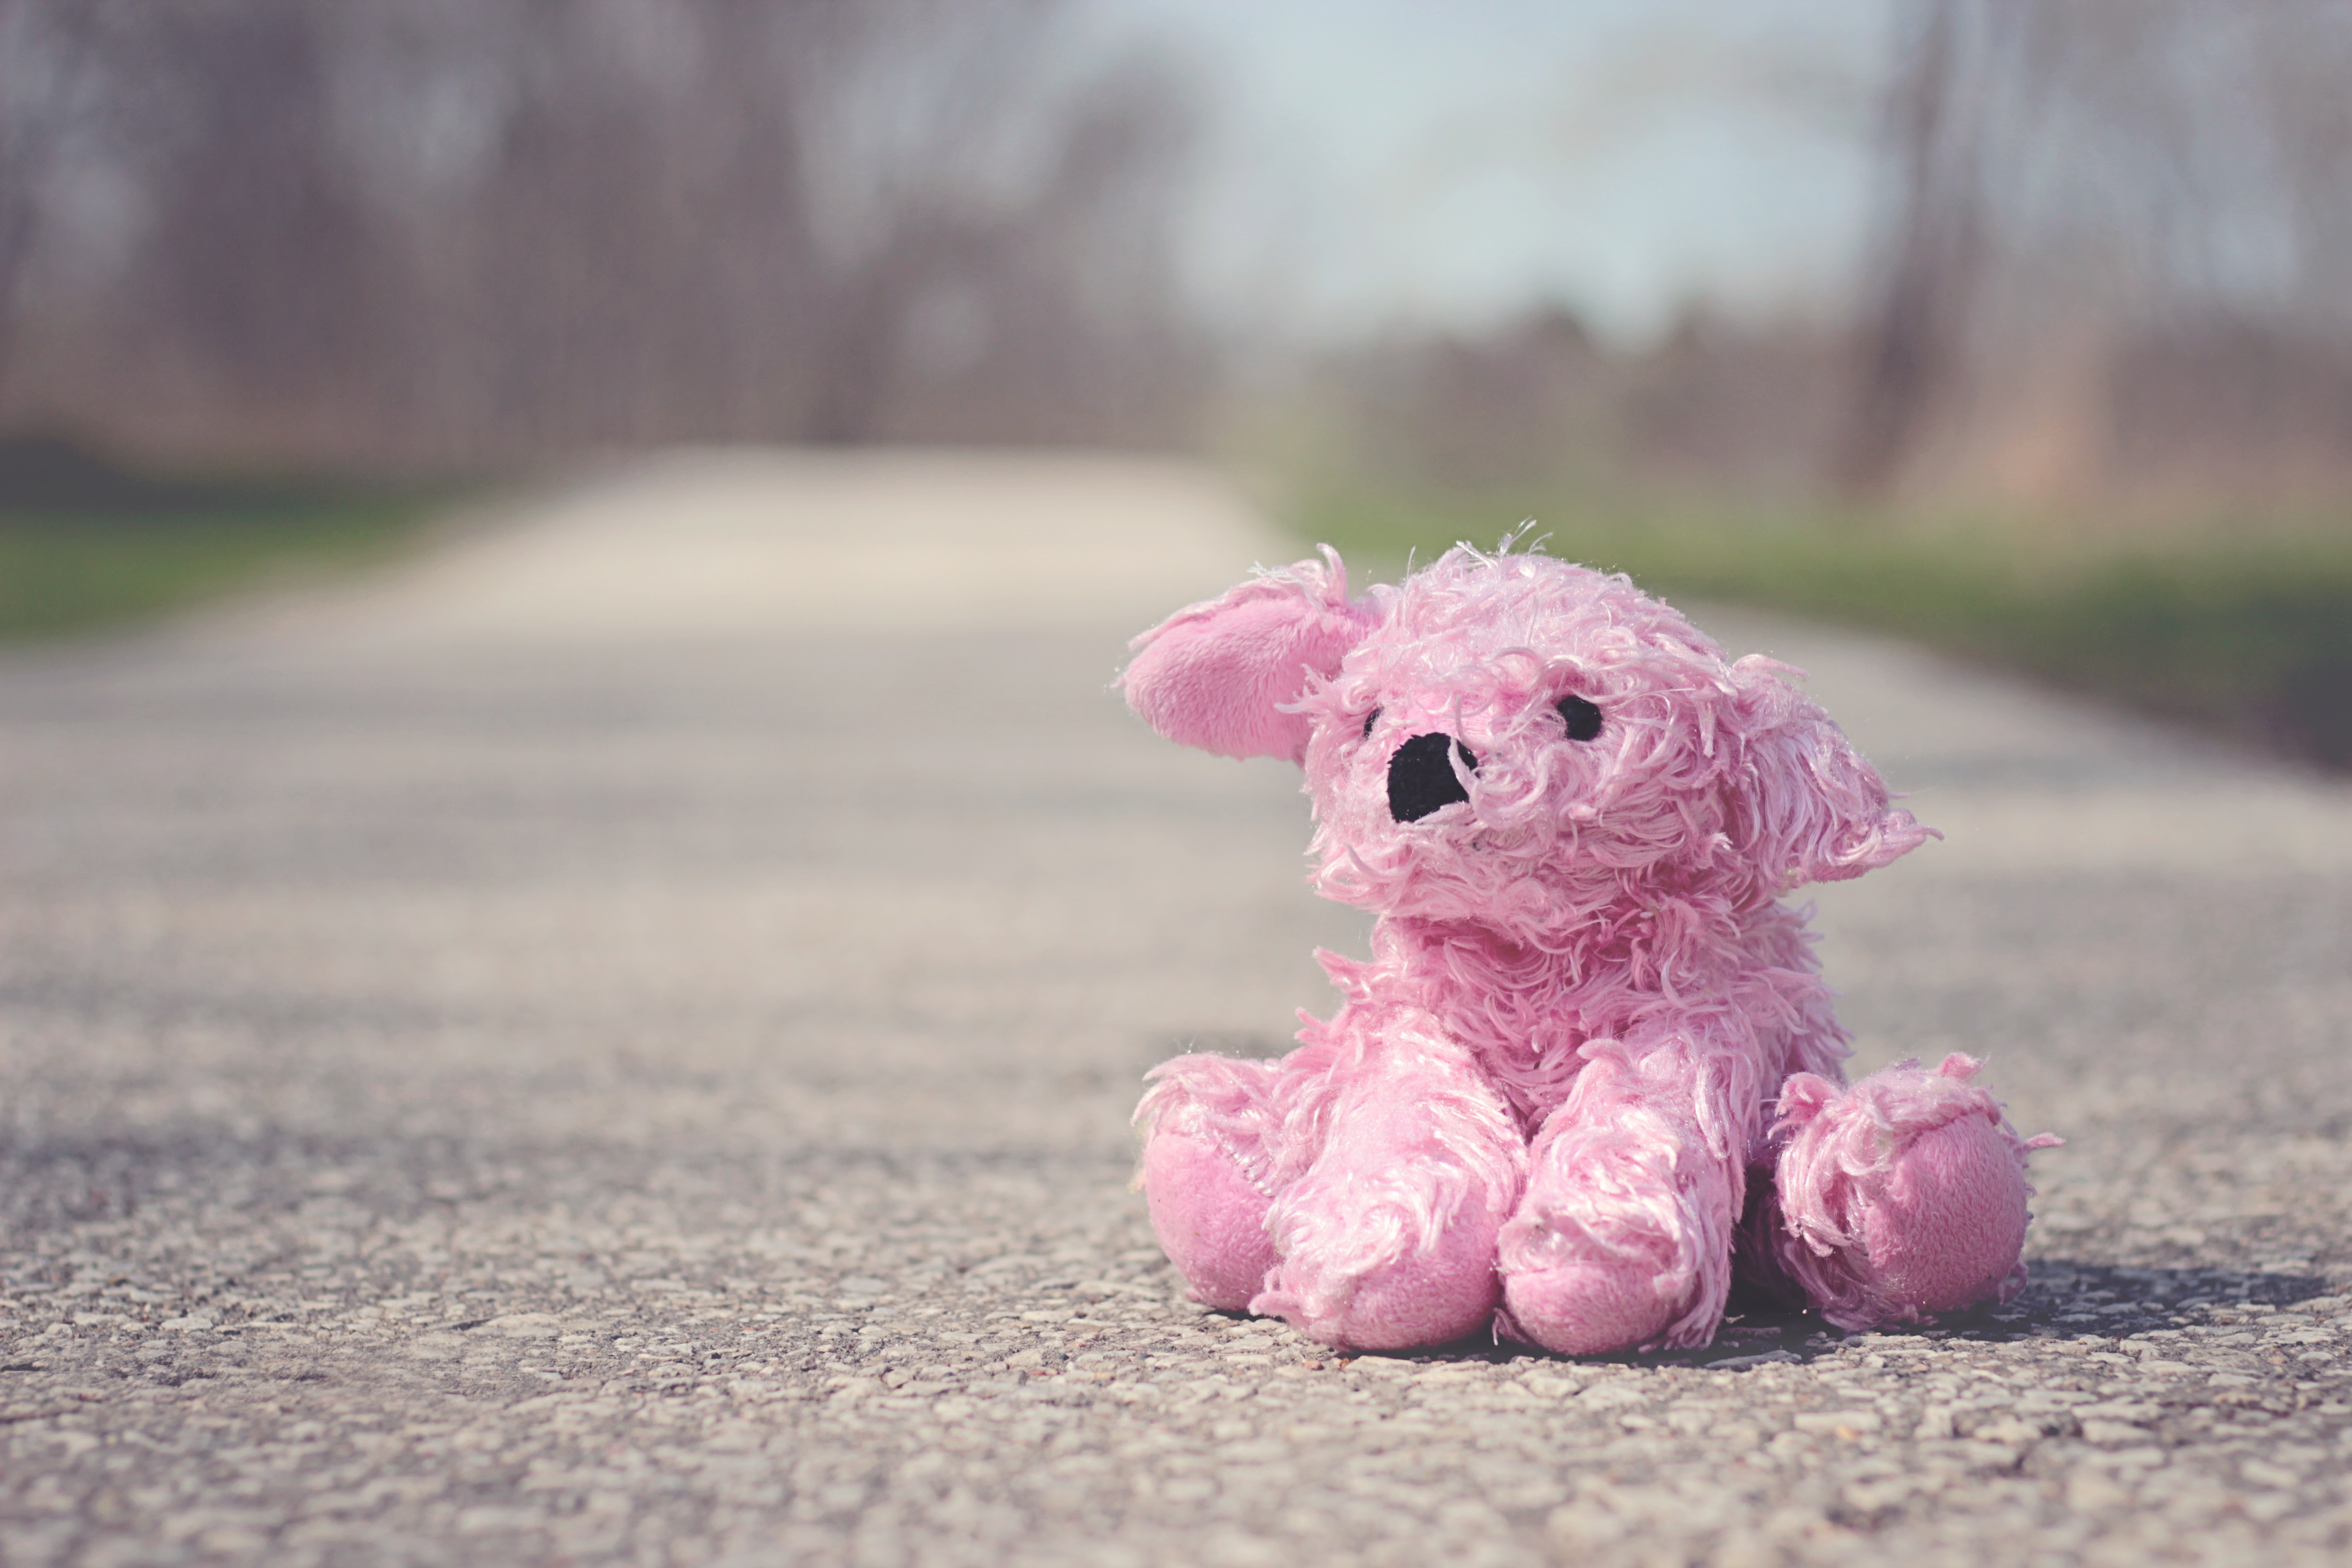
path, girl, road, play, sidewalk, flower, kid, dog, animal, cute, bear, mammal, pink, toy, baby, poodle, teddy bear, doll, stuffed, skin, stuffed toy, dog like mammal